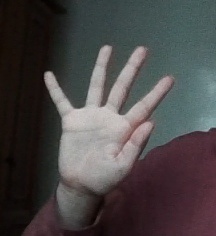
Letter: sheen